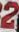
Number: 2